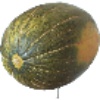
Label: Melon Piel de Sapo 1